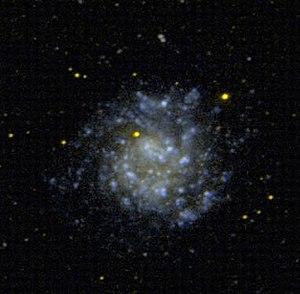
Voici une liste de galaxies spirales notables, classée en fonction de leur nom, de la constellation hôte, de la magnitude apparente et de la classification morphologique des galaxies.